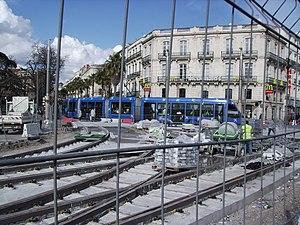
La ligne 2 du tramway de Montpellier en construction devant la gare Saint-Roch. Plutard aussi la ligne 4.
La ligne 1 du tramway de Montpellier est une ligne du tramway de Montpellier longue de 15,7 kilomètres et circulant exclusivement sur le territoire de la commune française de Montpellier. Elle se parcourt en 50 minutes d'un terminus à l'autre. Électrifiée en 750 volts courant continu, 500 millions de passagers cumulés utilisent la ligne 1 entre son ouverture en juin 2000 et mars 2017.